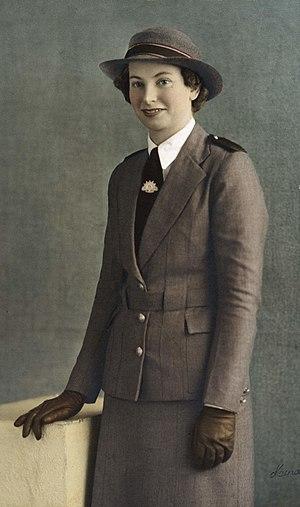
Le 18 décembre est le 352ᵉ jour de l'année du calendrier grégorien, le 353ᵉ en cas d'année bissextile. Il reste 13 jours avant la fin de l'année.
Vivian Bullwinkel-Statham est une infirmière de l'armée australienne pendant la Seconde guerre mondiale.